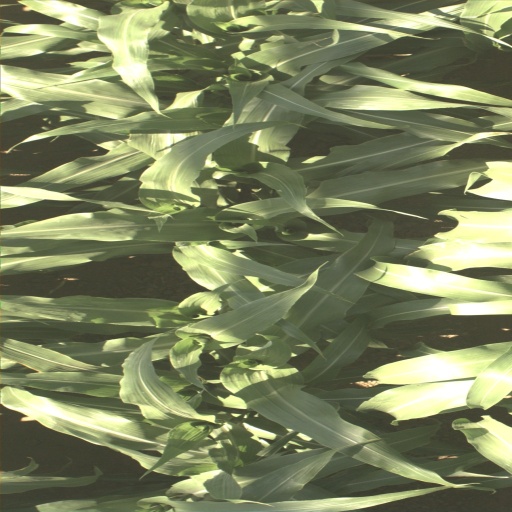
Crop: sorghum